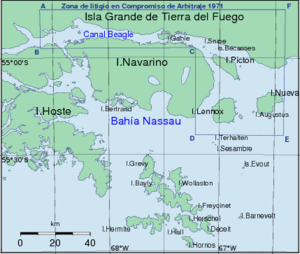
Les îles Becasses en espagnol : islas Becasses forment un archipel d'îles et d'îlots inhabités situés dans le canal Beagle. Ils sont rattachés administrativement au département d'Ushuaïa dans la Province de Terre de Feu, Antarctique et Îles de l’Atlantique Sud, au sud de l'Argentine. Son point culminant est situé à 23 m sur l'île Septentrional et à 13 m sur l'île Oriental, les deux principales îles de l'archipel. Ces îles sont situées au centre du canal entre la pointe nord-ouest de l'île Picton et la grande île de la Terre de Feu.